Gabe Wright

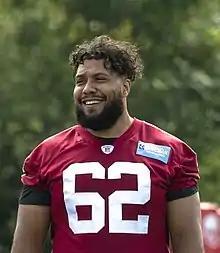
Wright with the Washington Football Team in 2021

Gabriel Alexander Wright (born April 3, 1992) is an American former professional football player who was a defensive tackle in the National Football League (NFL). He played college football for the Auburn Tigers and was selected by the Detroit Lions in the fourth round of the 2015 NFL draft.